Luis Santelices

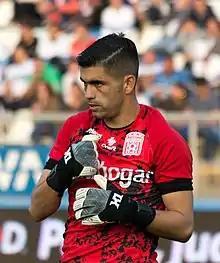
Santelices with Curicó Unido in 2019

Luis Rodrigo Santelices Tello (born 29 October 1985) is a Chilean professional footballer who plays as a goalkeeper for Segunda División Profesional de Chile side Deportes Melipilla.